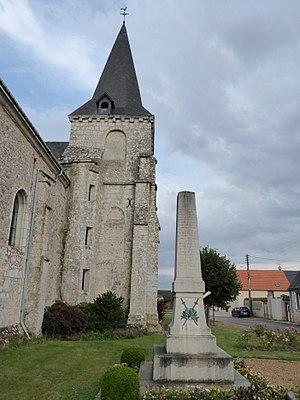
monument aux morts et église Saint-Barthélémy, Theuville, Eure-et-Loir (France).
Theuville est une commune française située dans le département d'Eure-et-Loir en région Centre-Val de Loire.